Book of Llandaff

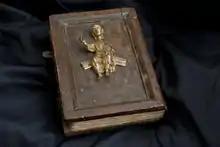
Wooden binding with metal figure

The work was compiled around 1125 by an unknown official at Llandaff Cathedral. It contains numerous records covering five hundred years of the diocese's history, including the biographies or "Lives" of Saints Dubricius, Teilo and Oudoceus and, most importantly for historical research, 149 land-grant charters. These Llandaff Charters give details of property transfers to the cathedral from various local kings and other notaries, from the late 6th to the late 11th century. (About 40% belong to the 8th century and 20% to the late 9th century.) The manuscript includes the document "Fraint Teilo", in the original Middle Welsh with facing Latin version, an important source for the study of early Middle Welsh; although transcribed in the beginning of the twelfth century, the orthography suggests a considerably earlier provenance.